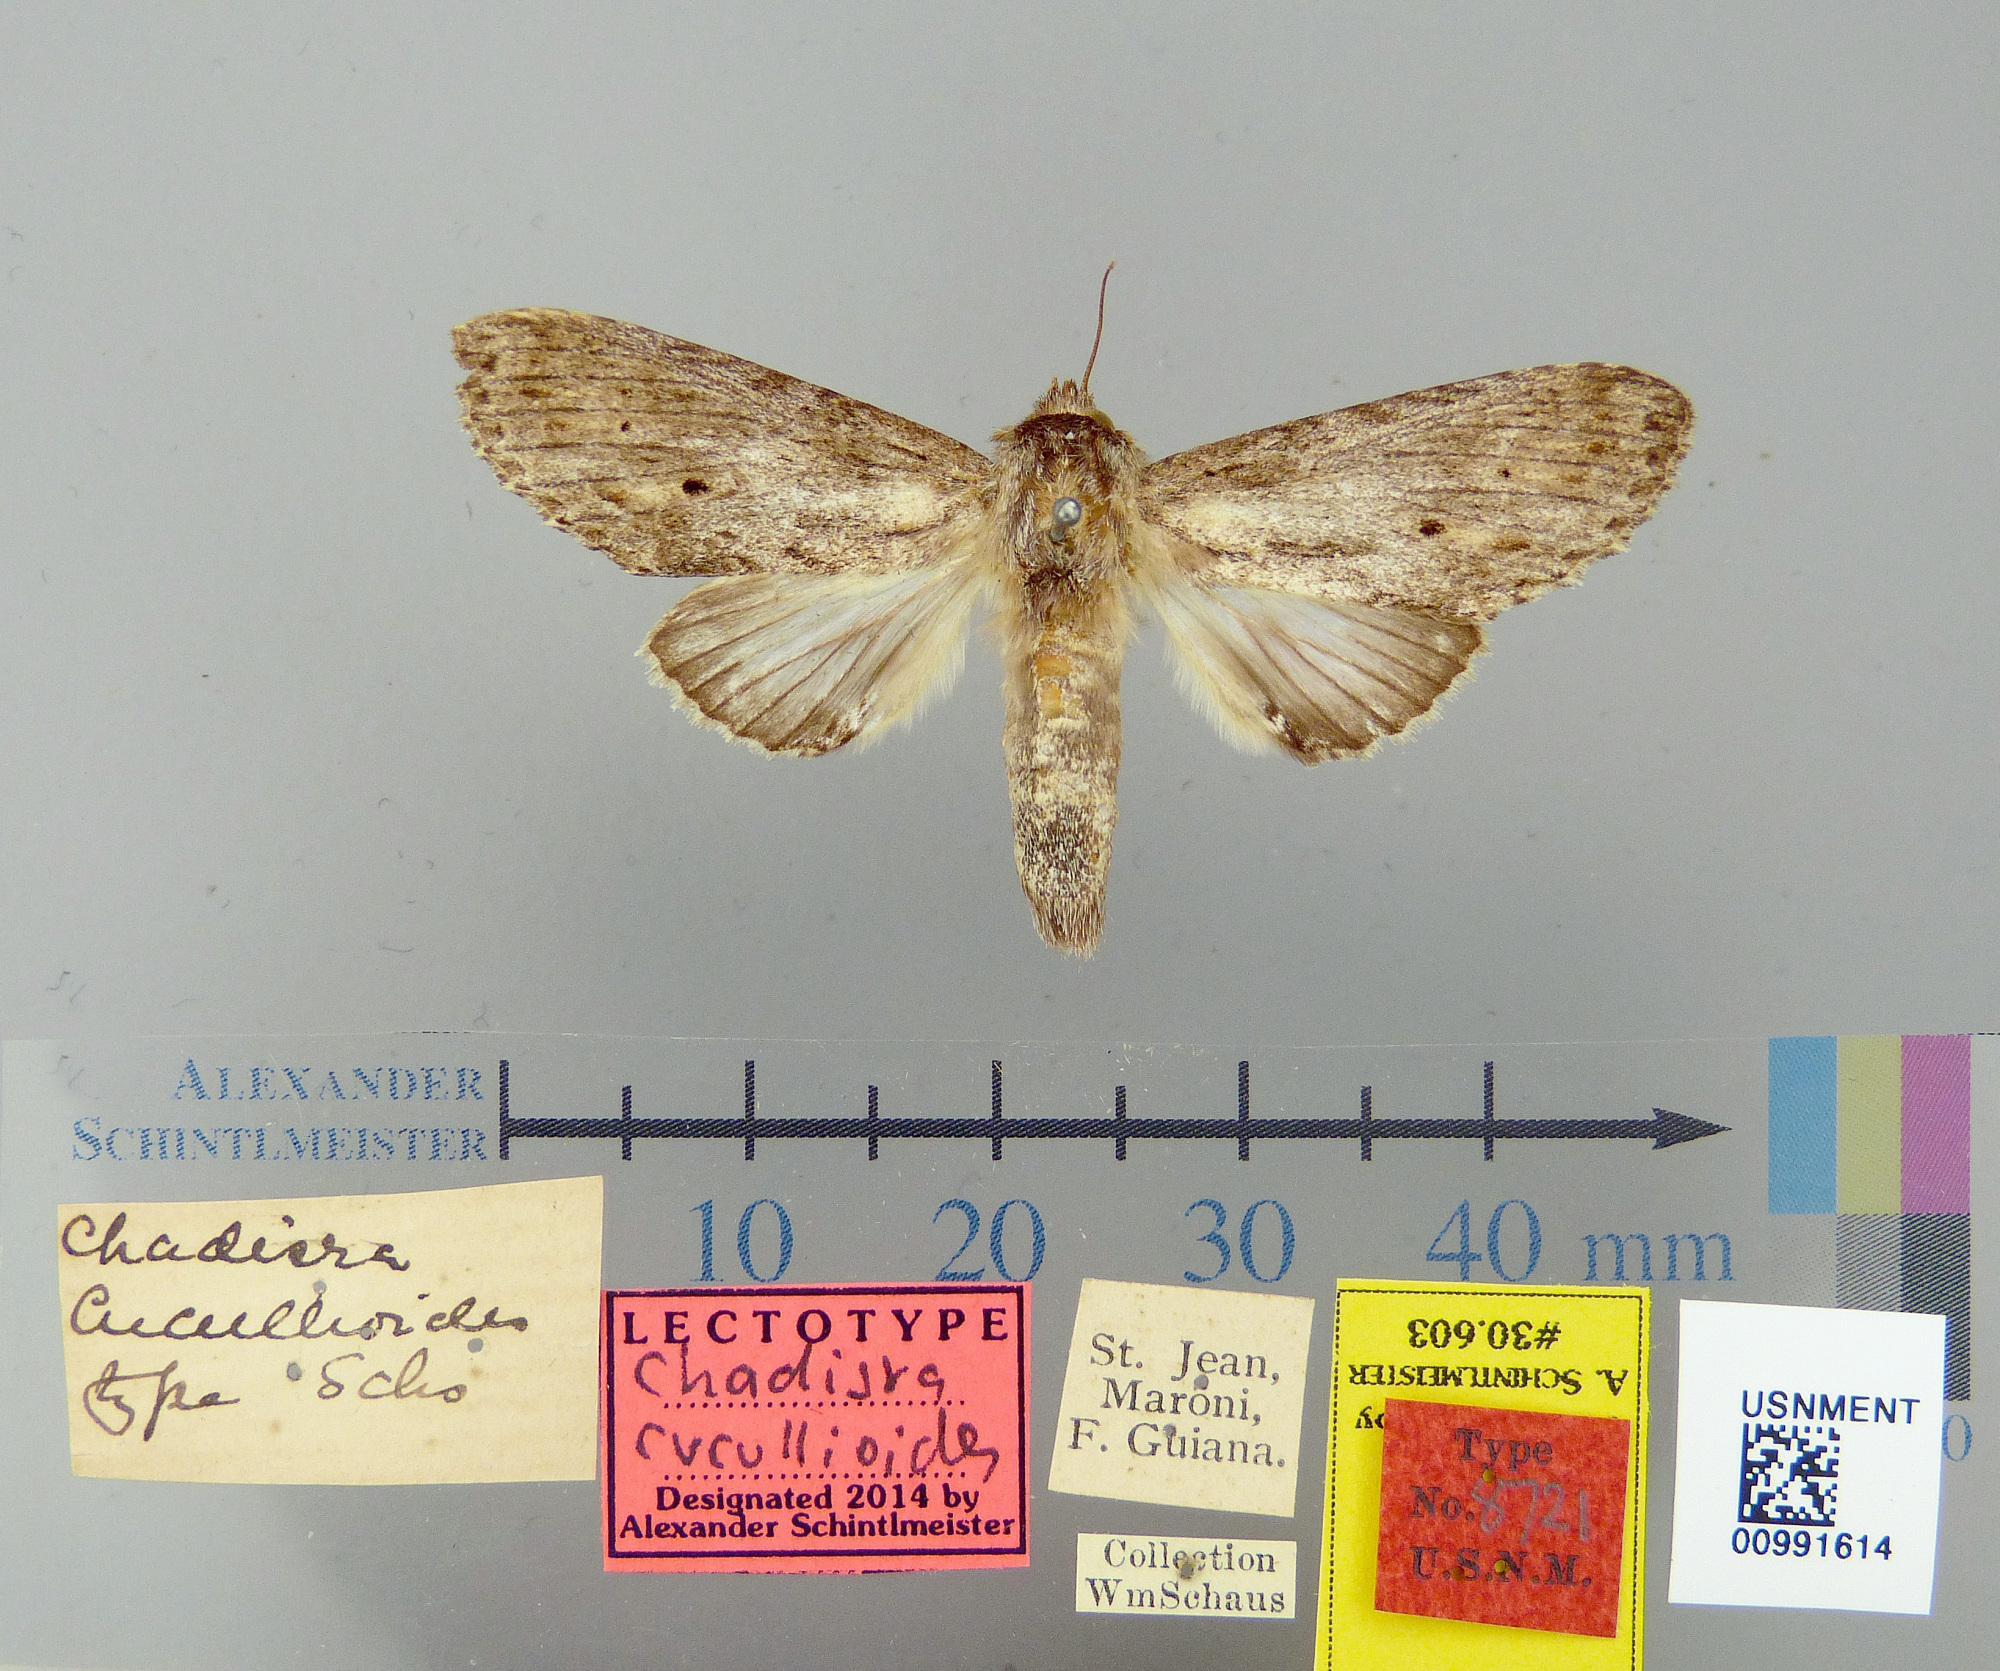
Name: Chadisra cucullioides
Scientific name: Chadisra cucullioides Schaus, 1906
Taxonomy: Animalia, Arthropoda, Insecta, Lepidoptera, Notodontidae
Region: [Not Stated]
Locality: St. Jean du Maroni, French Guiana, France